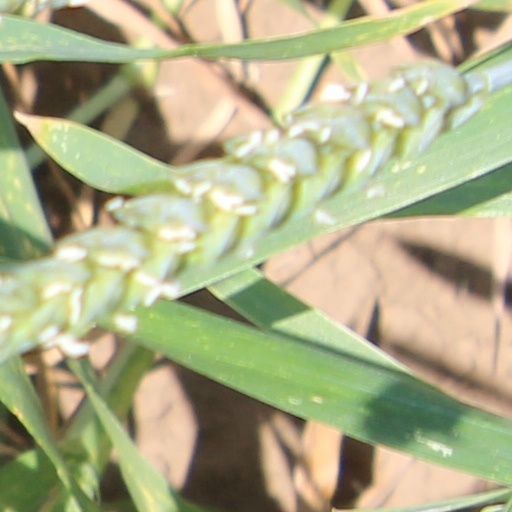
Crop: wheat